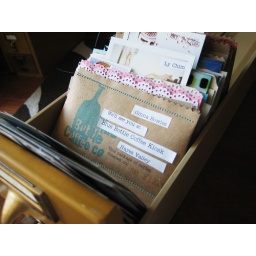
We created 8-10 of these escort cards for each table and organized them in vintage library card drawers.